Christian Zanési

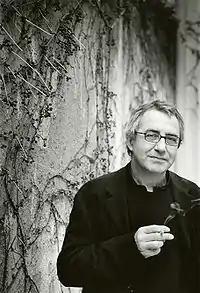

Christian Zanési (born 22 May 1952) is a French composer.